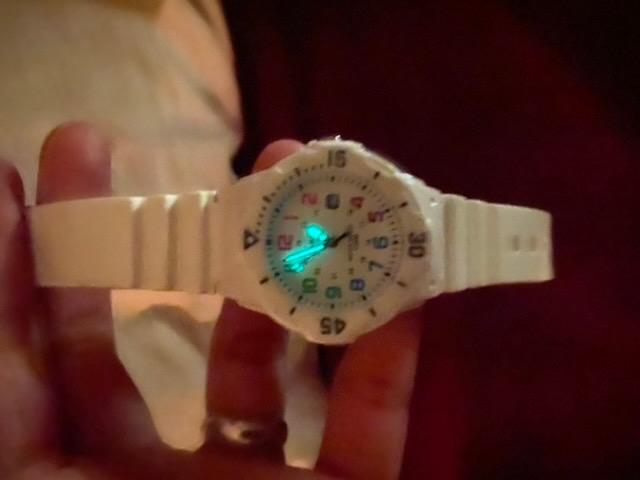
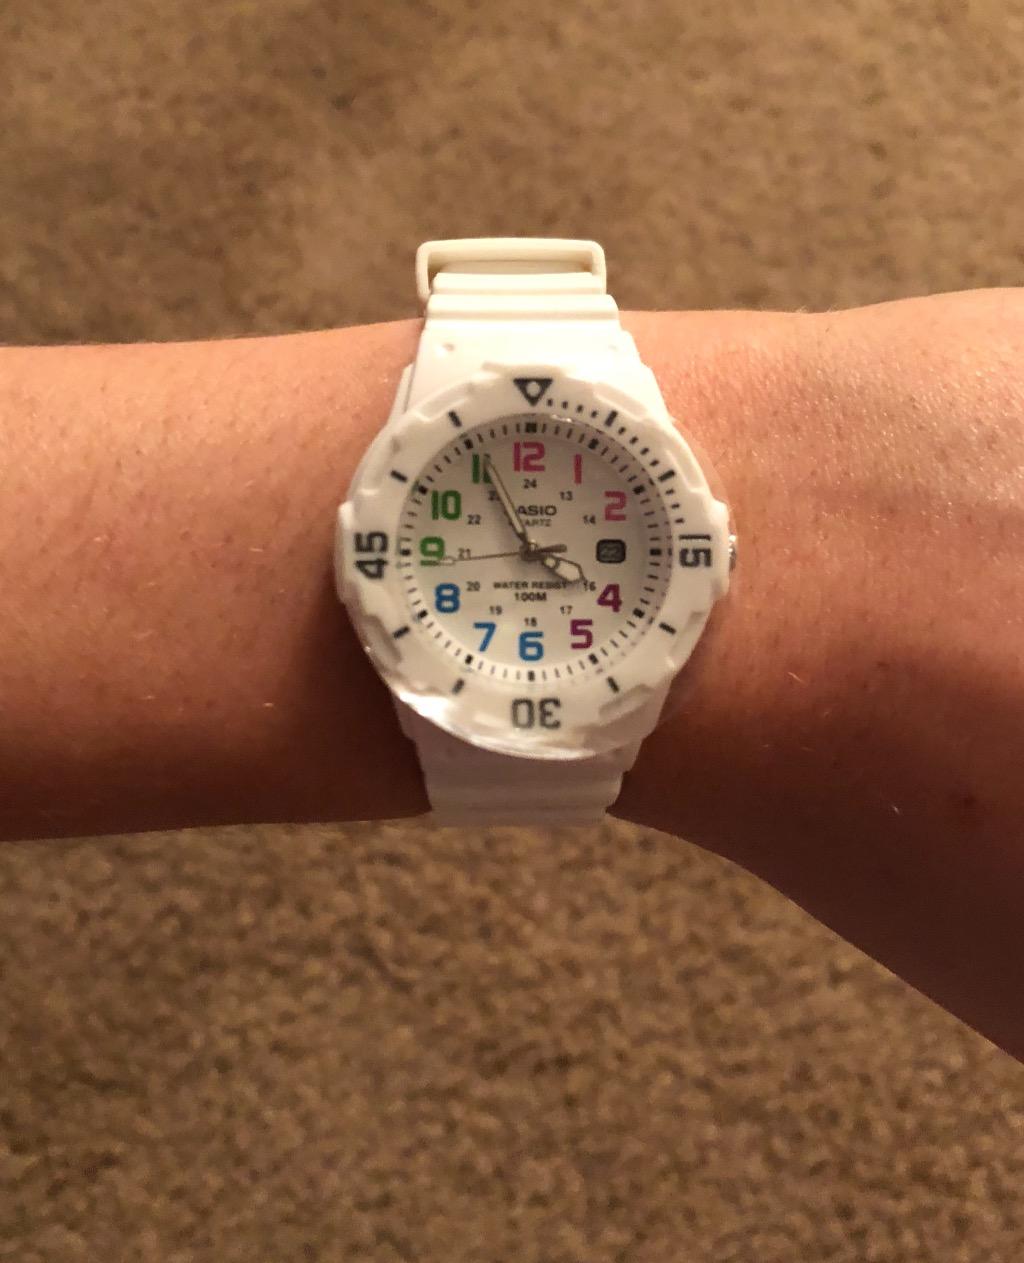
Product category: accessories_watch
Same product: yes